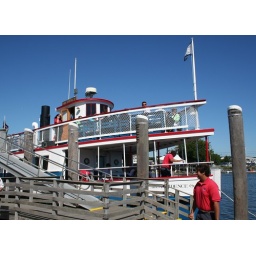
The guy in the red shirt in the foreground was our tour guide.